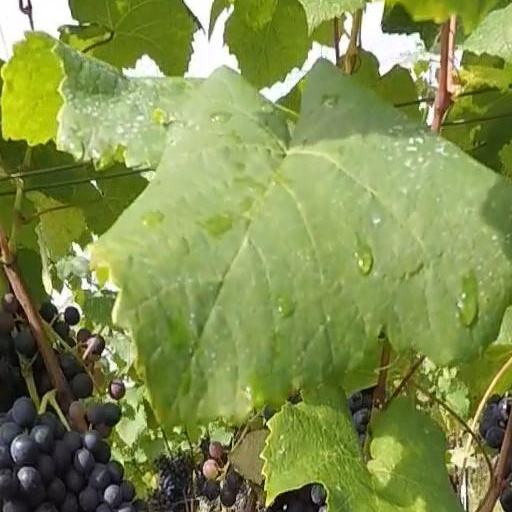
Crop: grape